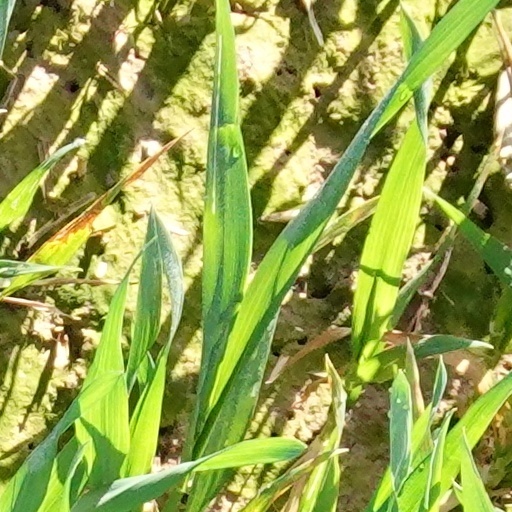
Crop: wheat